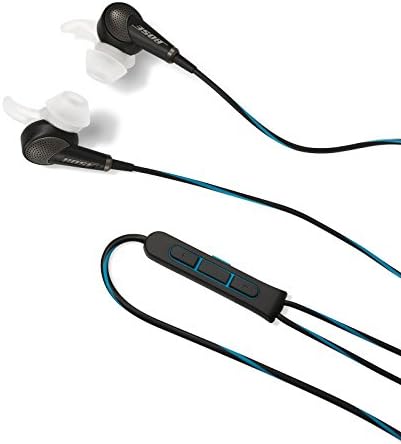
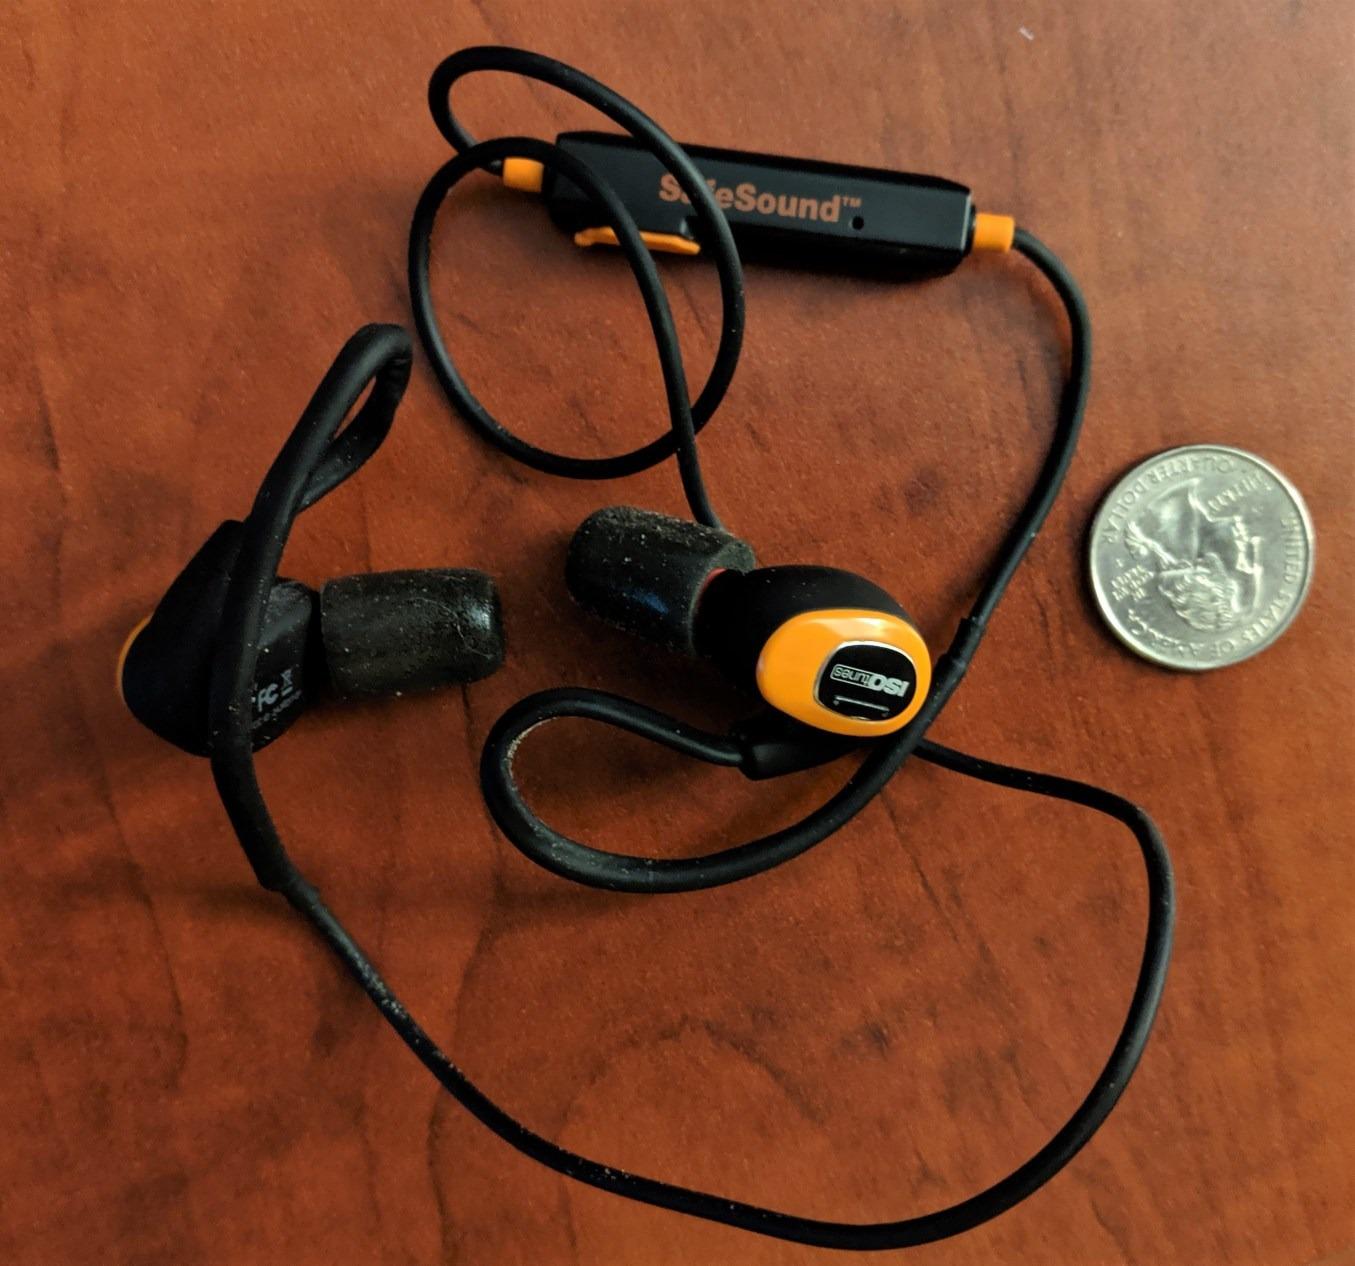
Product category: headphones
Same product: no